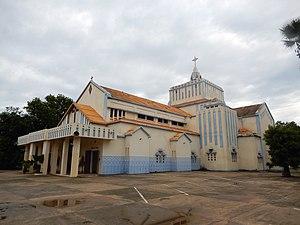
Cathédrale Saint-Anne de Thiès, au Sénégal, consacrée en 1945.
Thiès, chef-lieu de la région éponyme, est l'une des plus grandes villes du Sénégal. Elle est située à 70 km à l'est de Dakar.
Le diocèse de Thiès est l'un des sept diocèses suffragants de Dakar. Érigé le 6 février 1969 par division de l’archidiocèse de Dakar, il est situé à 70 km au nord-est de la capitale du Sénégal. Son premier pasteur fut Mᵍʳ François-Xavier N'Dione. À sa mort, l’abbé André Sène administra le diocèse.